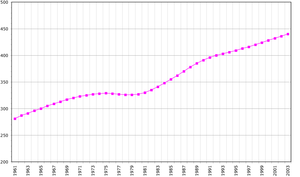
La démographie de la Guadeloupe est l'ensemble des données et études concernant la population de la Guadeloupe. Ces données sont notamment calculées par l'Institut national de la statistique et des études économiques.